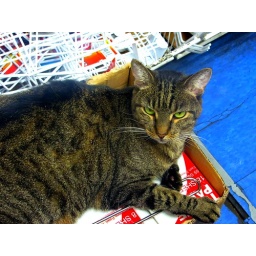
cute cat in a 99 cent store near my house.